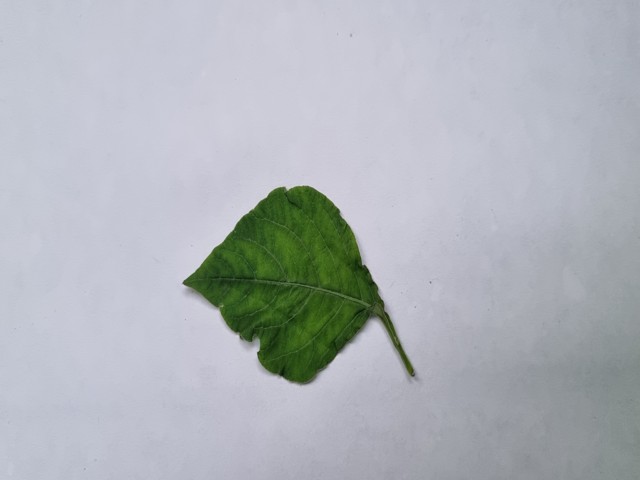
Plant: apang